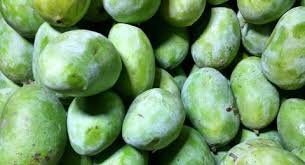
Label: Mango